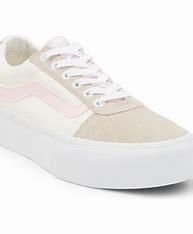
Brand: Vans
Model: Ward